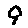
Label: 9